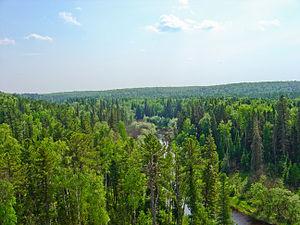
La Réserve naturelle de Yugansky est un zapovednik russe situé dans le bassin de la Grande Iougan, un affluent gauche du grand fleuve Ob. La réserve se trouve dans la partie centrale de la plaine de Sibérie occidentale, dans la partie sud des plaines du Moyen Ob. Il est situé dans le district de Surgutsky de l'Okroug autonome de Khantys-Mansis, à environ 500 km au nord de la ville d'Omsk. La réserve a été créée en 1982 et couvre une superficie de 6 486 km².
Zapovednik est le terme employé pour décrire, dans les anciennes républiques soviétiques, les aires naturelles protégées, avec pour objectif de les conserver « éternellement vierges ». Il s’agit du plus haut degré de protection environnementale et concerne des zones strictement protégées et dont l’accès au public est restreint.
La taïga de Sibérie occidentale est une écorégion terrestre définie par le Fonds mondial pour la nature, qui appartient au biome des forêts boréales et taïga de l'écozone paléarctique. Il s'agit d'un vaste écosystème de forêts de conifères qui s'étend de l'Oural au fleuve Iénisseï en Sibérie.